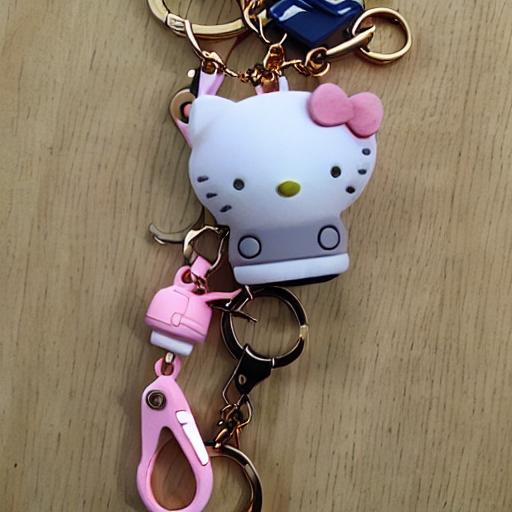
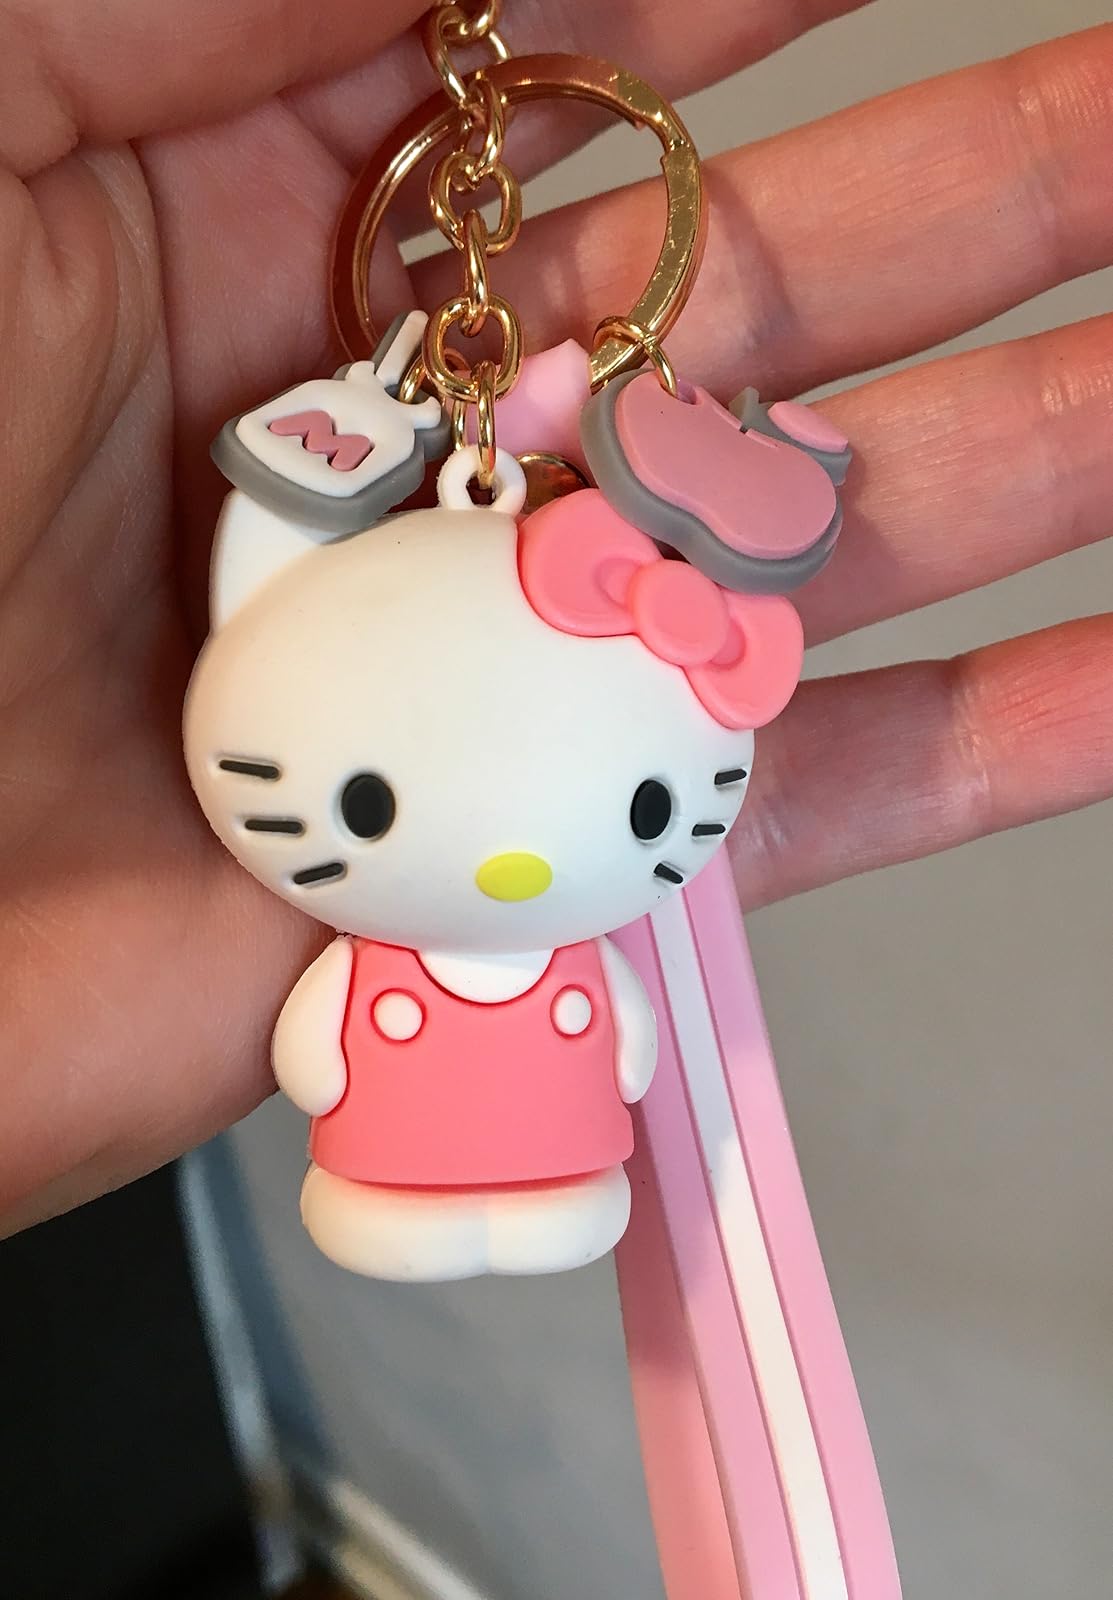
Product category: accessories_keychain
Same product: no